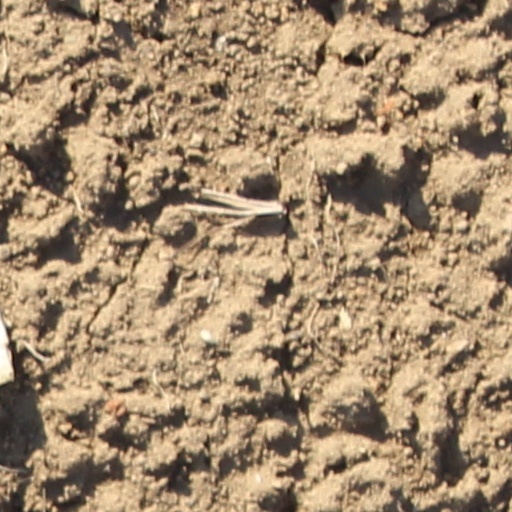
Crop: wheat